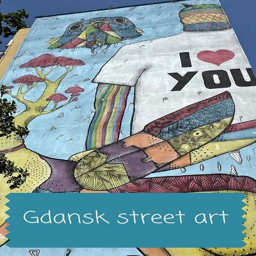
street art - the biggest urban gallery